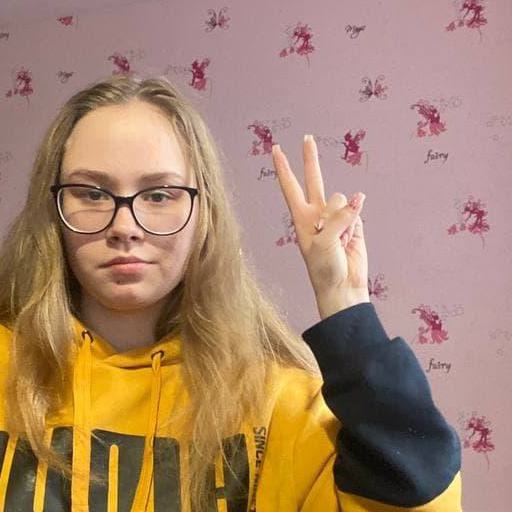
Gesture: peace